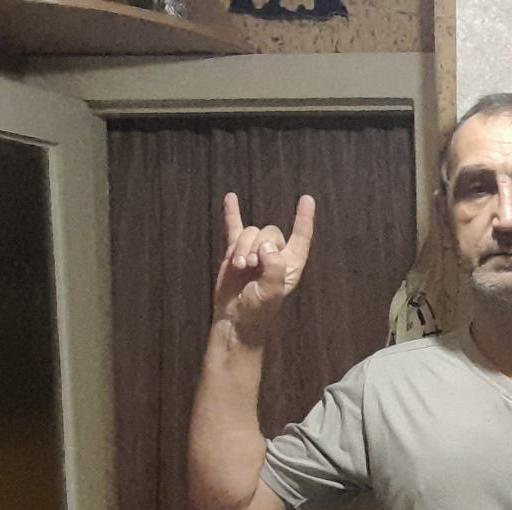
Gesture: rock